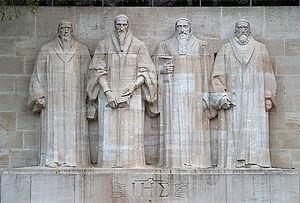
Paul Landowski, né dans le 9ᵉ arrondissement de Paris le 1ᵉʳ juin 1875 et mort à Boulogne-Billancourt le 31 mars 1961, est un sculpteur français.